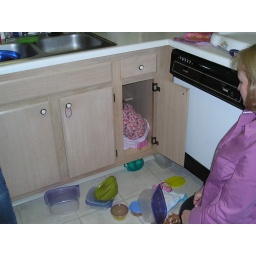
This is the cabinet in the kitchen she is allowed in. But she crawled right in!